Dudley Port railway station

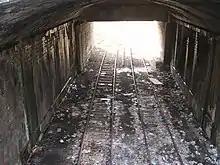
The South Staffordshire Line through Dudley Port Low Level.

Just to the north of Dudley Port Low Level was the junction for the connecting line to the GWR Snow Hill Line via Great Bridge. To the south was the junction for the short connecting line to the Stour Valley Line.